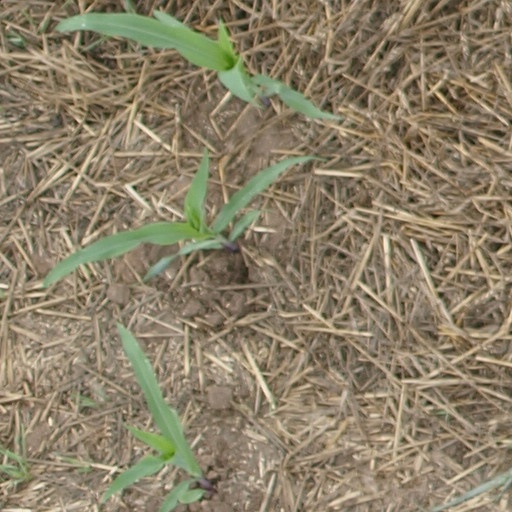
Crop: maize; corn